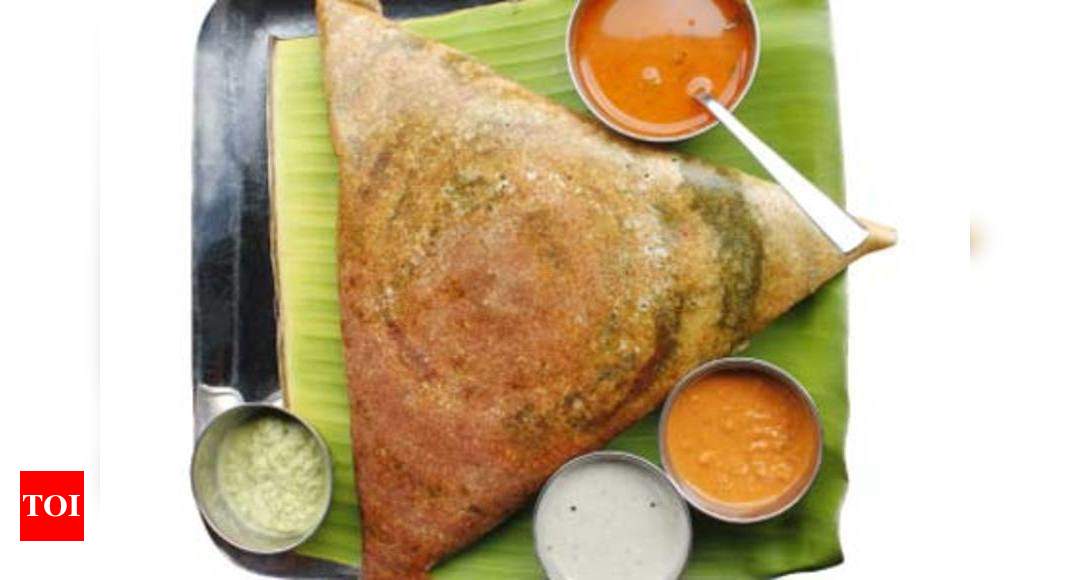
Dish: masala_dosa